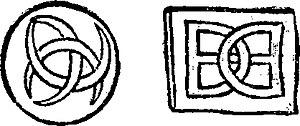
Le château d'Oiron est situé à Oiron dans le département des Deux-Sèvres, en Poitou et Nouvelle-Aquitaine.